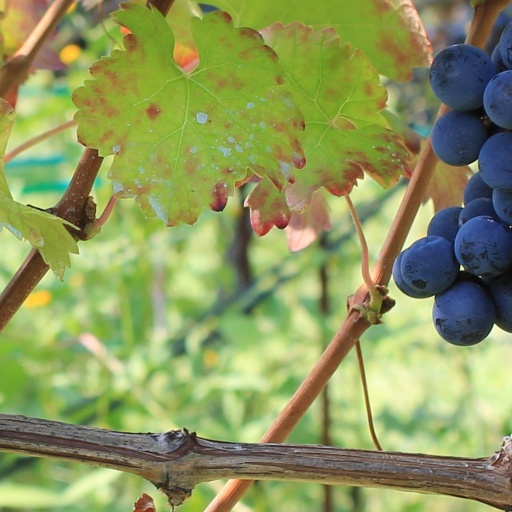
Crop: grape